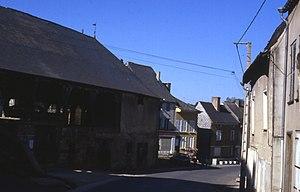
Cet article recense les monuments historiques des Ardennes, en France.